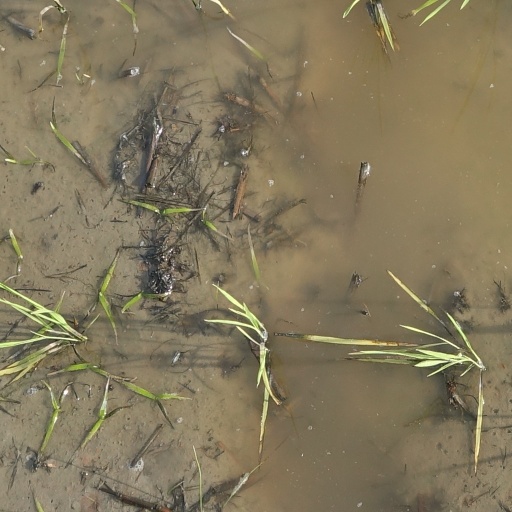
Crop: rice